Roxwell

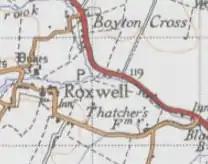
Ordnance Survey of Great Britain

In 1870–72, Roxwell was described as: "a parish, with a village, in Chelmsford district, Essex; on the river Chelmer, 4½ miles W by N of Chelmsford r. station."In 1894, the village had a parish council consisting of 7 members and a chairman. Also, at this time the village had a manor house called Dukes Manor which belonged to Lord Petre.